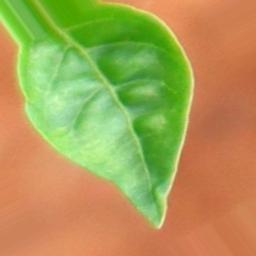
Label: healthy